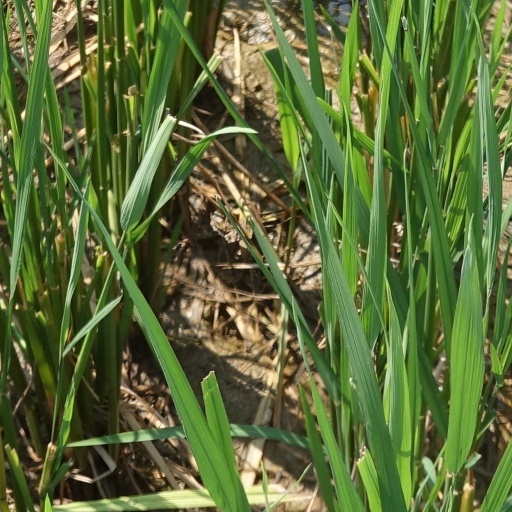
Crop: rice